Deadgirl

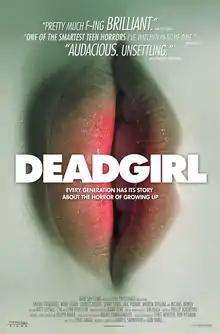
Theatrical release poster

Deadgirl is a 2008 American horror film written by Trent Haaga and directed by Marcel Sarmiento and Gadi Harel. It stars Shiloh Fernandez and Noah Segan as teenage boys who discover a naked female zombie, portrayed by Jenny Spain. When one of the boys wants to keep her as a sex slave and the other objects, their friendship is tested.